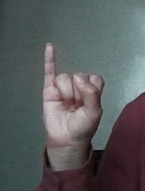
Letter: meem